Nick Drake

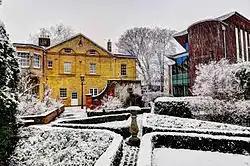
Fitzwilliam College, Cambridge, where Drake studied English literature

Drake was born in Rangoon, Burma, on 19 June 1948, a few months after the independence from the British Empire. Drake's father, Rodney Shuttleworth Drake, had moved to Rangoon in the early 1930s as an engineer with the Bombay Burmah Trading Corporation. In 1934 Rodney Drake met Molly Lloyd, the daughter of a senior member of the Indian Civil Service. He proposed marriage in 1936, but the couple had to wait a year until she turned 21 before her family allowed them to marry. In 1951, the Drake family returned to England to live in Warwickshire, at their home, Far Leys, in Tanworth-in-Arden. Rodney Drake worked from 1952 as the chairman and managing director of Wolseley Engineering.